Le Sueur, Minnesota

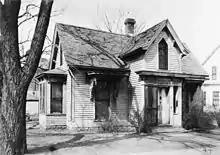
Dr. William W. Mayo House circa 1934

Le Sueur was named its current name in 1853 by the community there at the time after explorer Pierre-Charles Le Sueur, who explored this area from 1683 to 1722. Before this, the area was known by the French as "Prairie la Fleche", or "arrow prairie". This place name is believed to originate from a translation of the native Dakota name for the area, "Wahinoge", or "flint quary", a material used to make arrowheads.